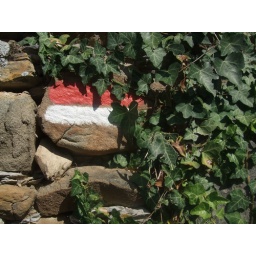
This red and white stripe painted on rocks was the trail marker, on the trails between towns in Cinque Terre.